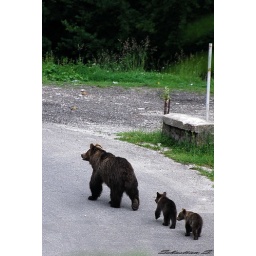
A mother bear with her two cubs searching for food at the road to Hotel Cota 1400 in Sinaia